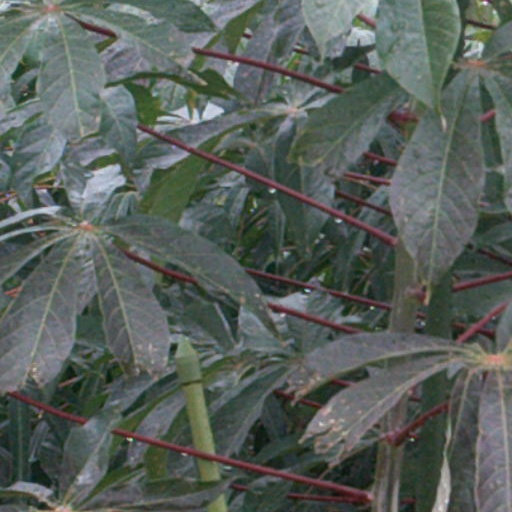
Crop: cassava